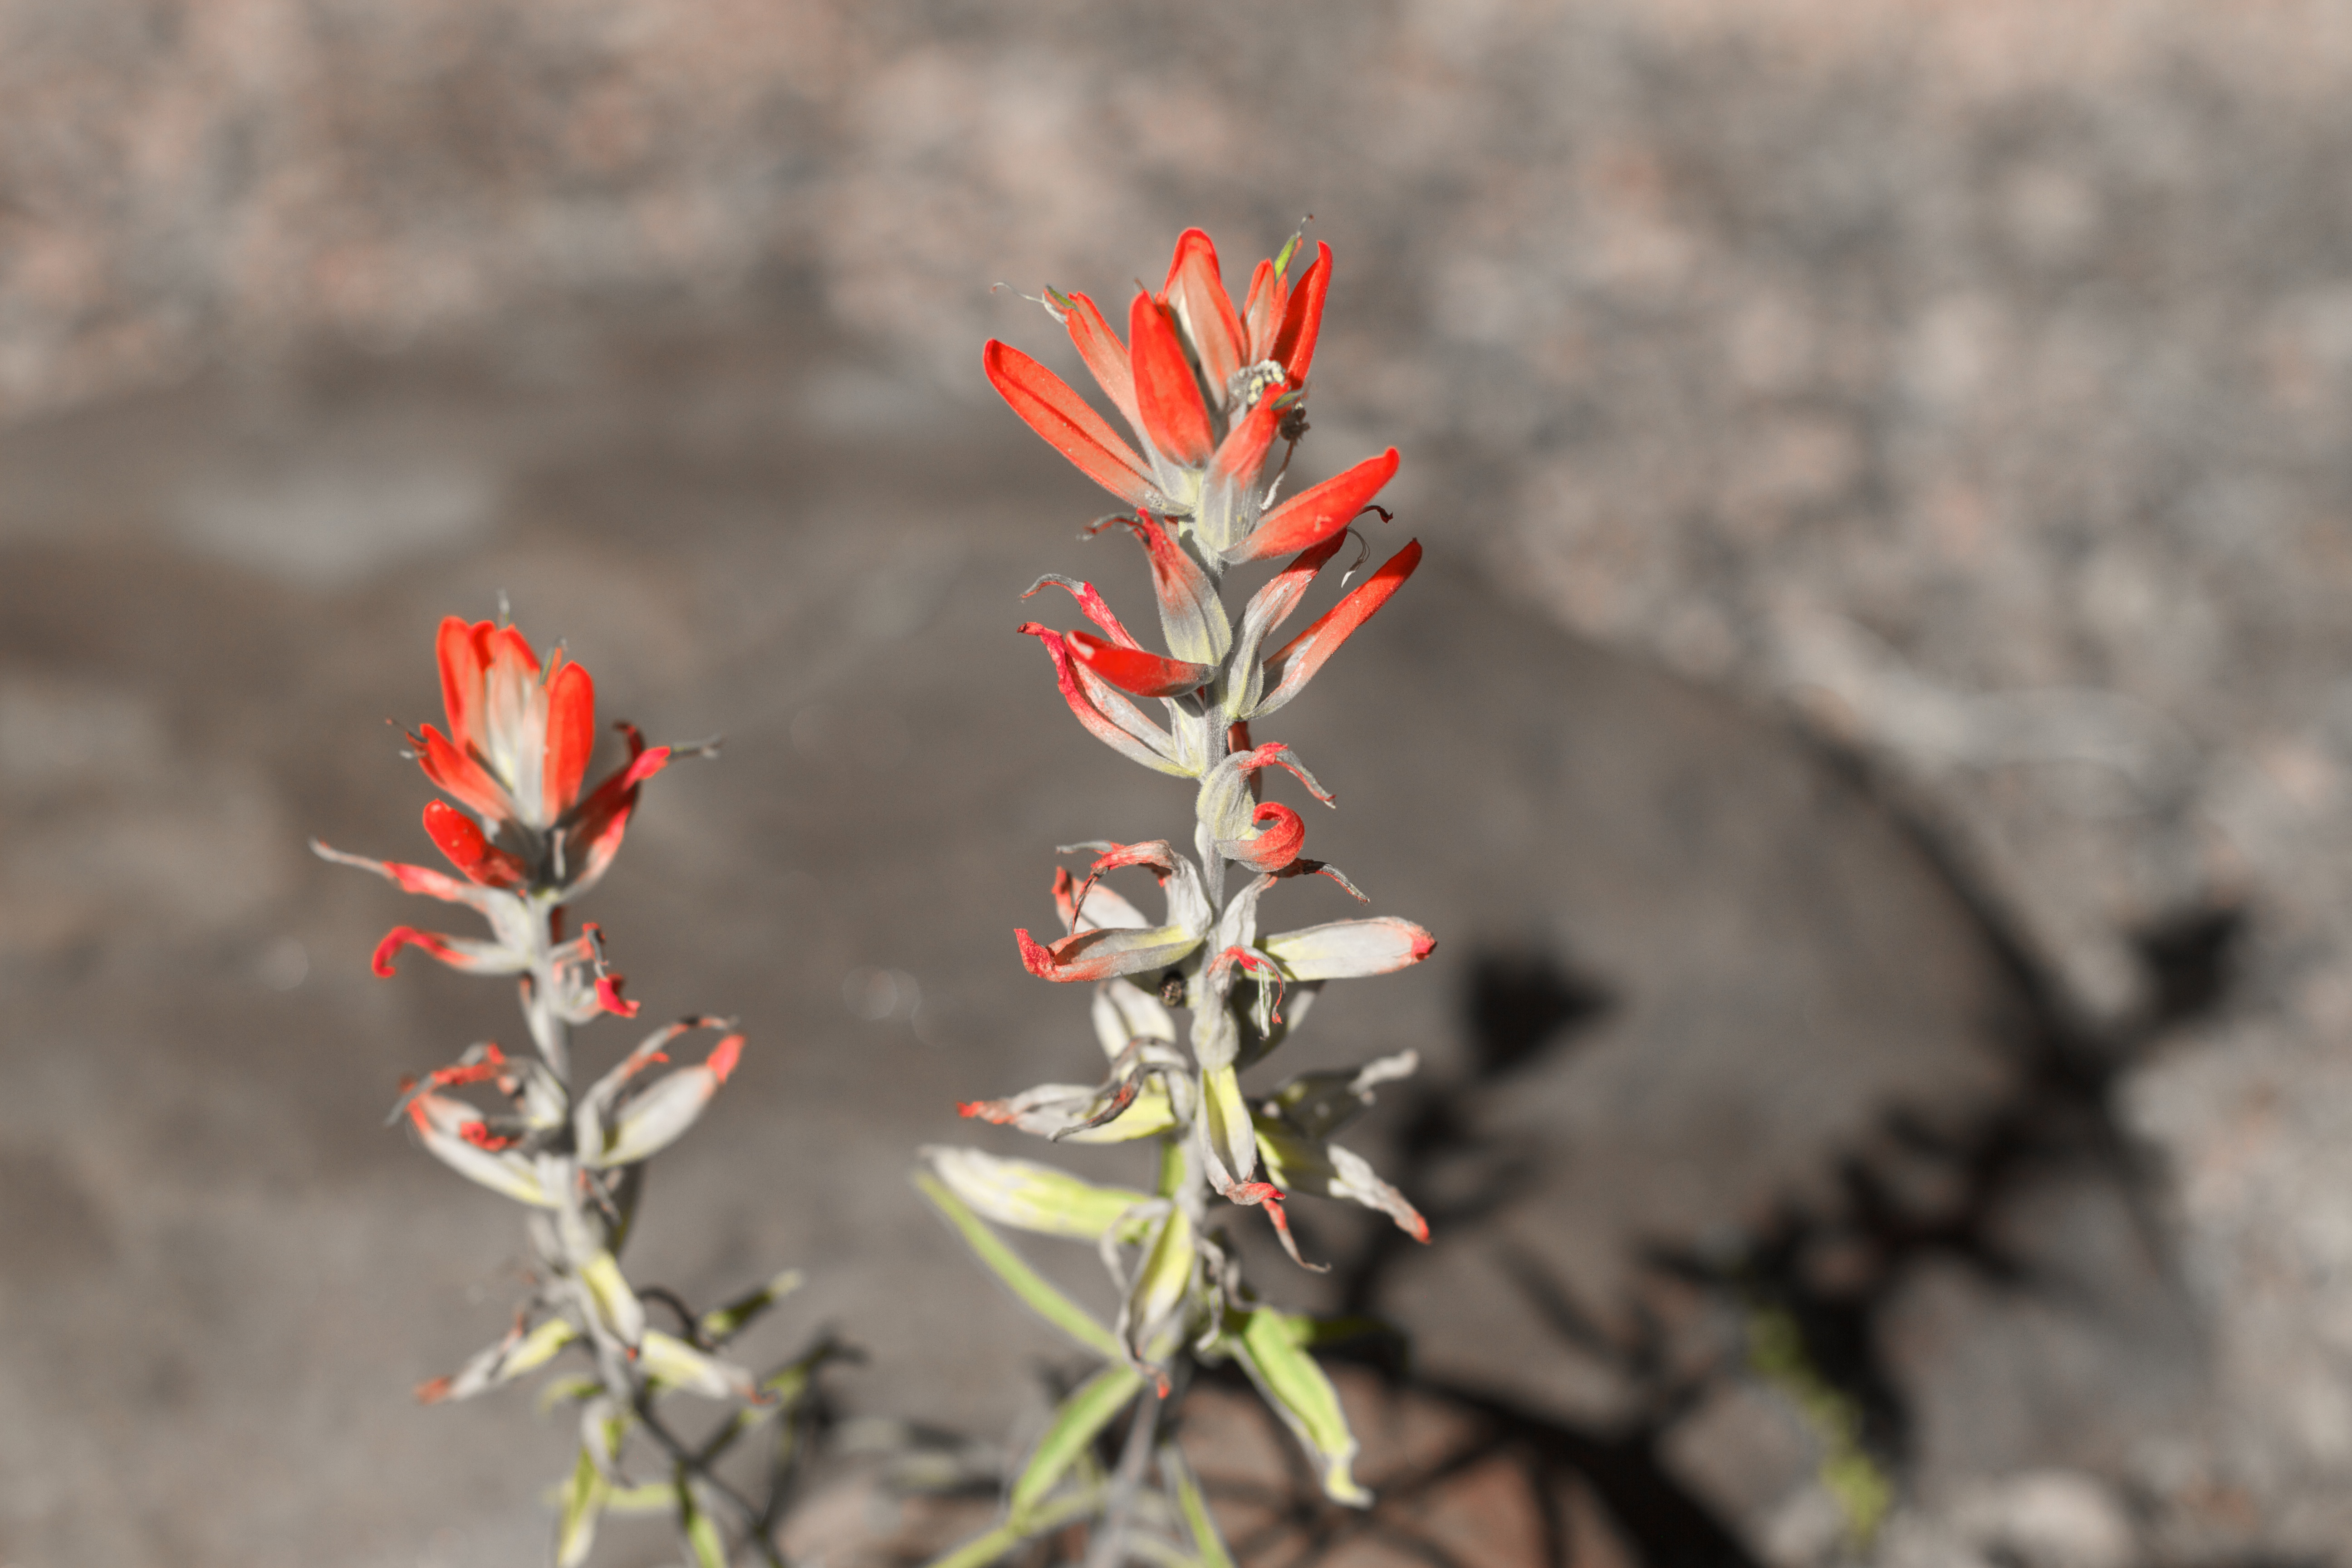
nature, branch, blossom, plant, leaf, flower, spring, botany, flora, wildflower, shrub, macro photography, flowering plant, land plant, thorns spines and prickles